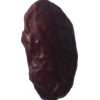
Label: dates